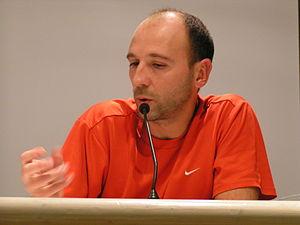
Mauro Covacich, né en 1965 à Trieste, est un écrivain italien.